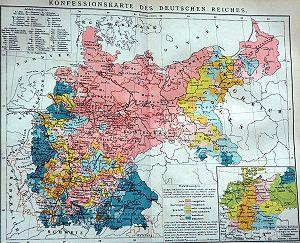
Le Kulturkampf /kʊlˈtuːɐ̯ˌkampf/, ou « combat pour un idéal de société », est un conflit qui oppose le royaume de Prusse puis l'Empire allemand sous la direction du chancelier impérial Otto von Bismarck à l’Église catholique dirigée par Pie IX et au parti politique représentant les catholiques : le Zentrum. Le conflit s'intensifie en 1871, se termine en 1878 avant d'être définitivement soldé de manière diplomatique en 1887.